Website

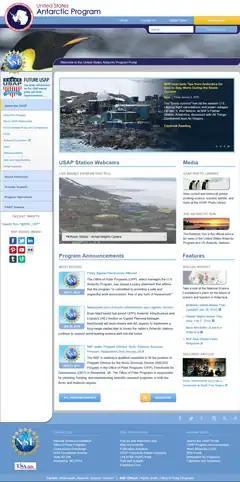
The usap.gov website

A website (also written as a web site) is any web page whose content is identified by a common domain name and is published on at least one web server. Websites are typically dedicated to a particular topic or purpose, such as news, education, commerce, entertainment, or social media. Hyperlinking between web pages guides the navigation of the site, which often starts with a home page. The most-visited sites are Google, YouTube, and Facebook.